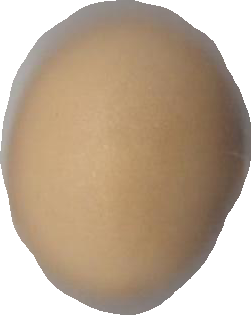
Variety: Dega